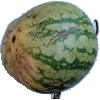
Label: watermelon